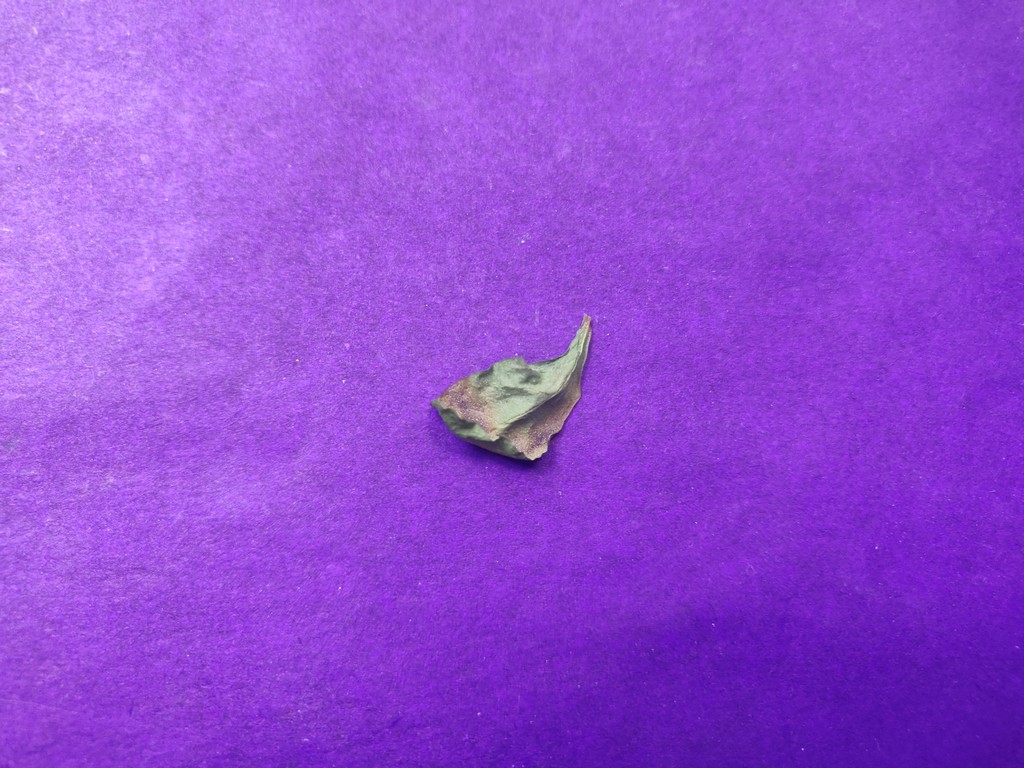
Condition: Dried
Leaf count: single
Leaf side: unknown